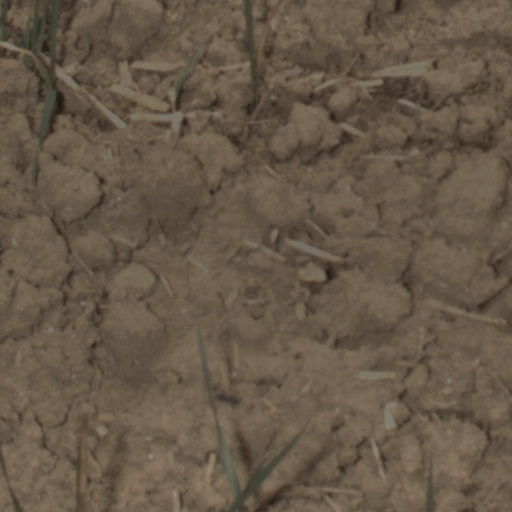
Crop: wheat